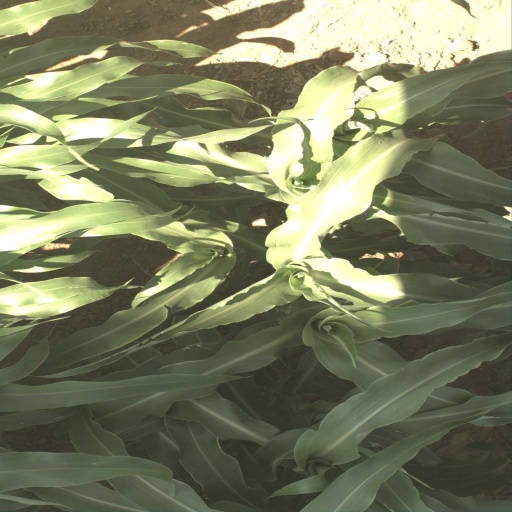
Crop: sorghum